Question: Please indicate a possible affordance area of swing_baseball_bat that can be used for holding
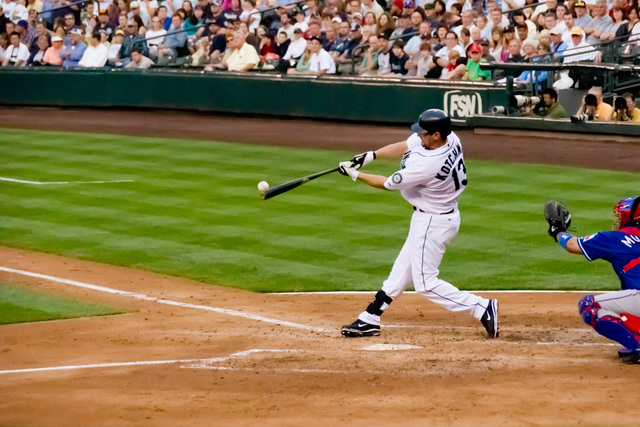
Answer: [325.964, 150.329, 374.568, 176.143]